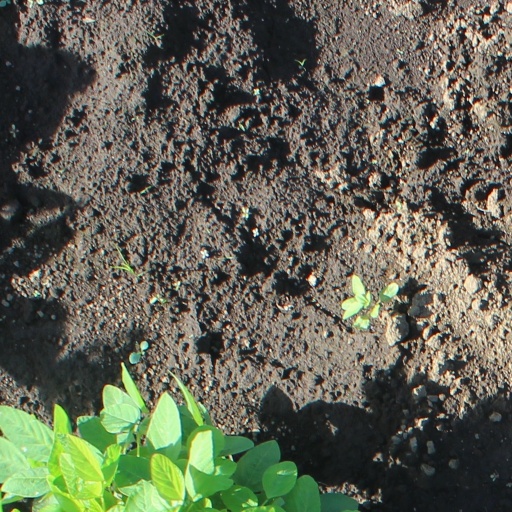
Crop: soybean